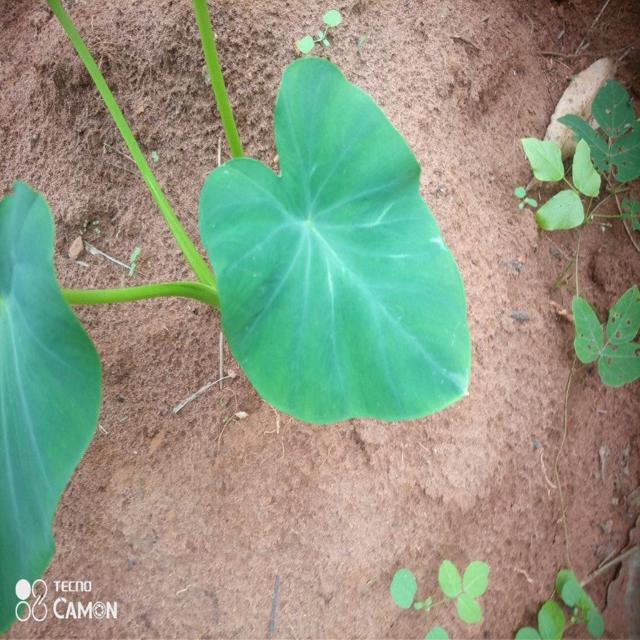
Label: Healthy